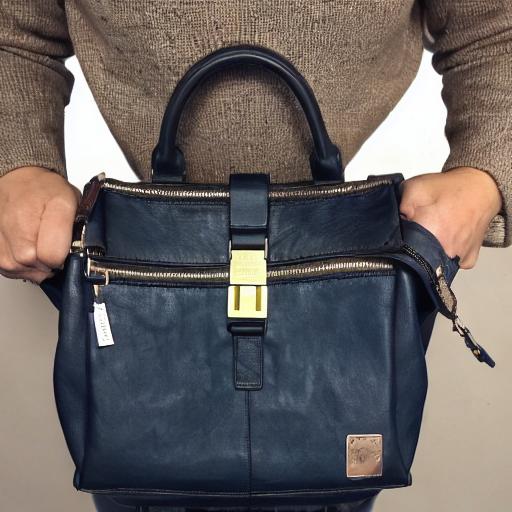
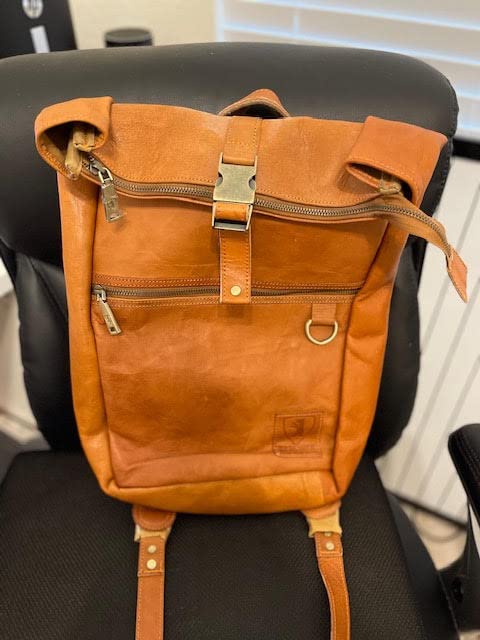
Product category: bag
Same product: no